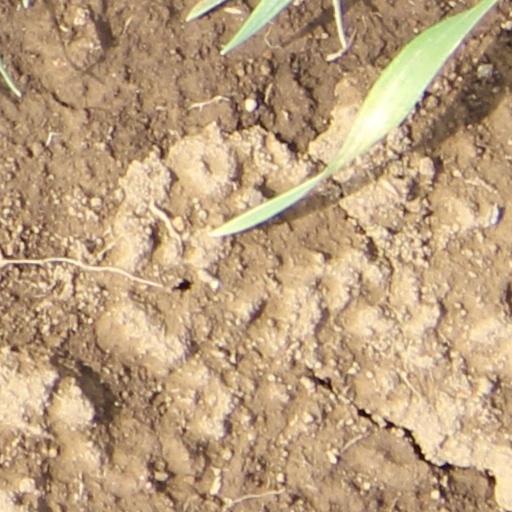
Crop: wheat